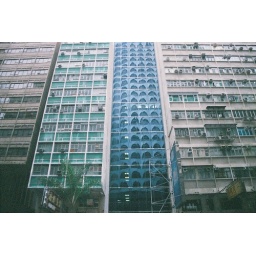
The blue building is in fact a reflection of a building on the other side of the street.